Spring Grove Cemetery Chapel

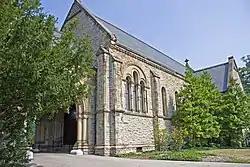

Spring Grove Cemetery Chapel is a registered historic building at Spring Grove Cemetery in Cincinnati, Ohio, listed in the National Register on March 3, 1980. It was designed by Samuel Hannaford and Sons.